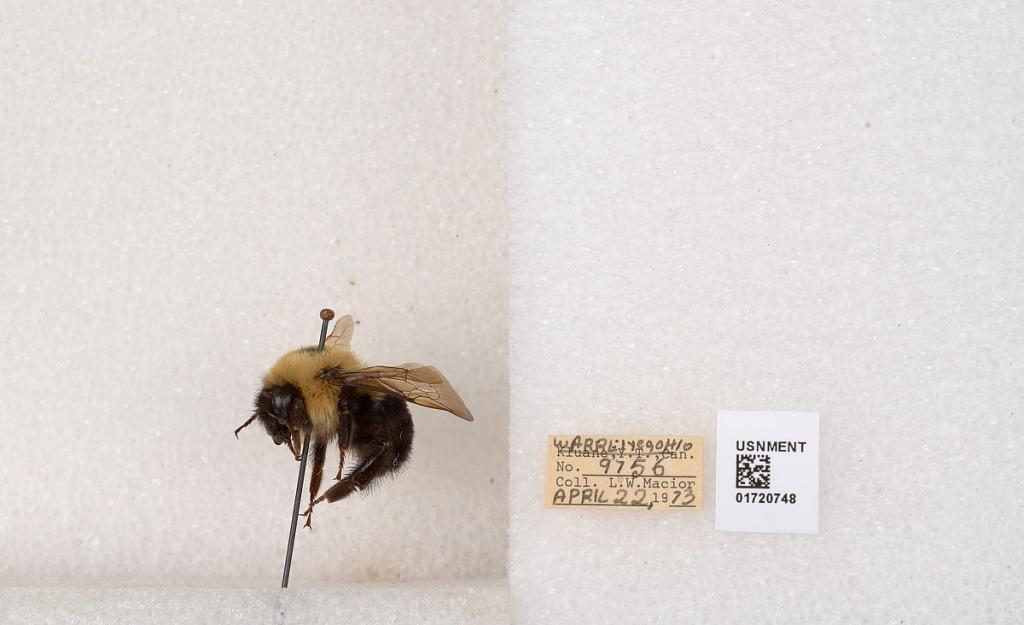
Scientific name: Bombus bimaculatus Cresson
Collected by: L. Macior
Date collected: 1973-4-22
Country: United States
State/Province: Ohio
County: Warren
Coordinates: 39.4276, -84.1668